Dahn

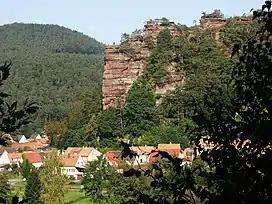
Landmark: The "Jungfernsprung" rock

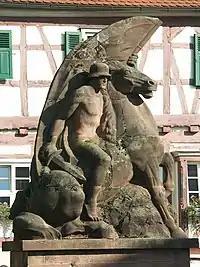
War Memorial for those killed in action in WW I and II

Dahn is located 210 m above sea level in a valley of the Dahner Felsenland, a part of the Wasgau, which is itself a part of the Palatinate Forest. A small creek, the Lauter, flows through Dahn, and here, in the area of its headwaters, is called the "Wieslauter". The border with Alsace (France) is located 10 km south of Dahn.